USS Wadleigh

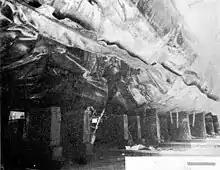
USS Wadleigh hull damage as a result of mine strike on 16 September 1944 off the Palau Islands

"Wadleigh" was laid down on 5 April 1943 at Bath, Maine, by the Bath Iron Works; launched on 7 August 1943; sponsored by Miss Clara F. Wadleigh, daughter of RAdm. Wadleigh; and commissioned at the Boston Navy Yard on 19 October 1943.